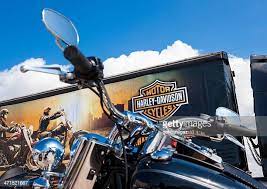
Vehicle type: Motorcycles